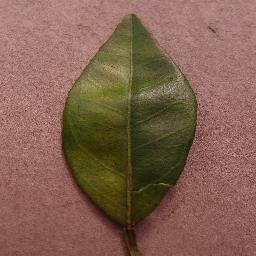
Label: Orange___Haunglongbing_(Citrus_greening)